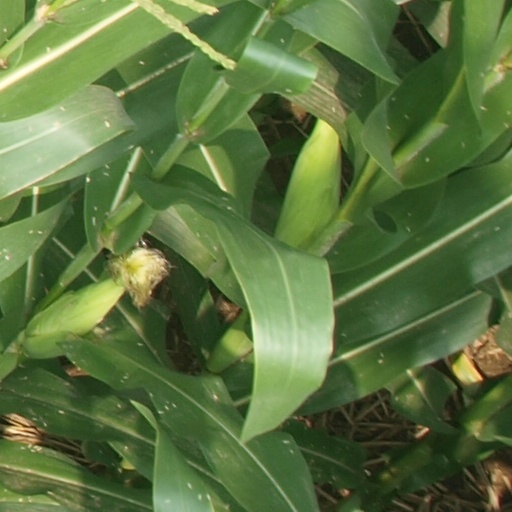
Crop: maize; corn